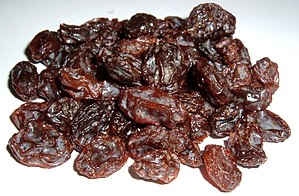
Rosin
Rosiner
Rosiner er tørrede vindruer. De anvendes ofte i madlavning, som snack eller i kager.